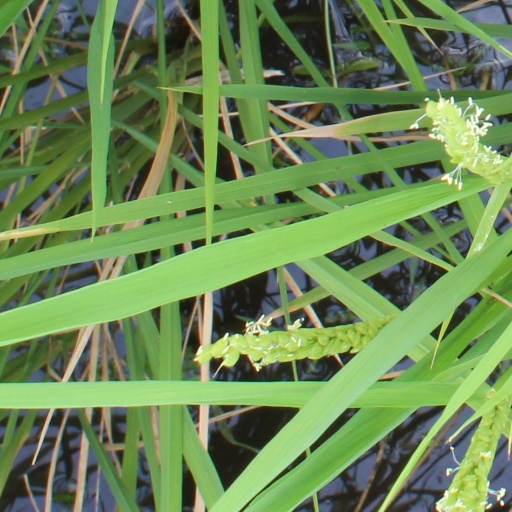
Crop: rice